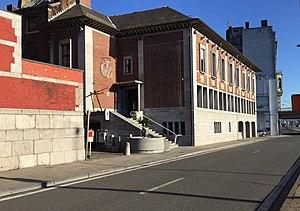
Siège administratif
Le siège administratif du port Autonome de Liège est un bâtiment de style mosan créé par les architectes Roger Bastin et Jacques Dupuis à la suite de la mise en place d'un concours décidé par le conseil administratif du port autonome de Liège en octobre 1944. Situé à Liège au bord de la Meuse, le long du quai de Maestricht et du quai Saint-Léonard, la construction commença en 1946 et l'inauguration se déroula le 29 octobre 1949. Implanter à côté du musée Curtius de style mosan édifié lui au début du XVIIᵉ siècle, il fut demandé aux architectes belges de penser à l'architecture du futur siège administratif en accord avec les formes architecturales du musée.